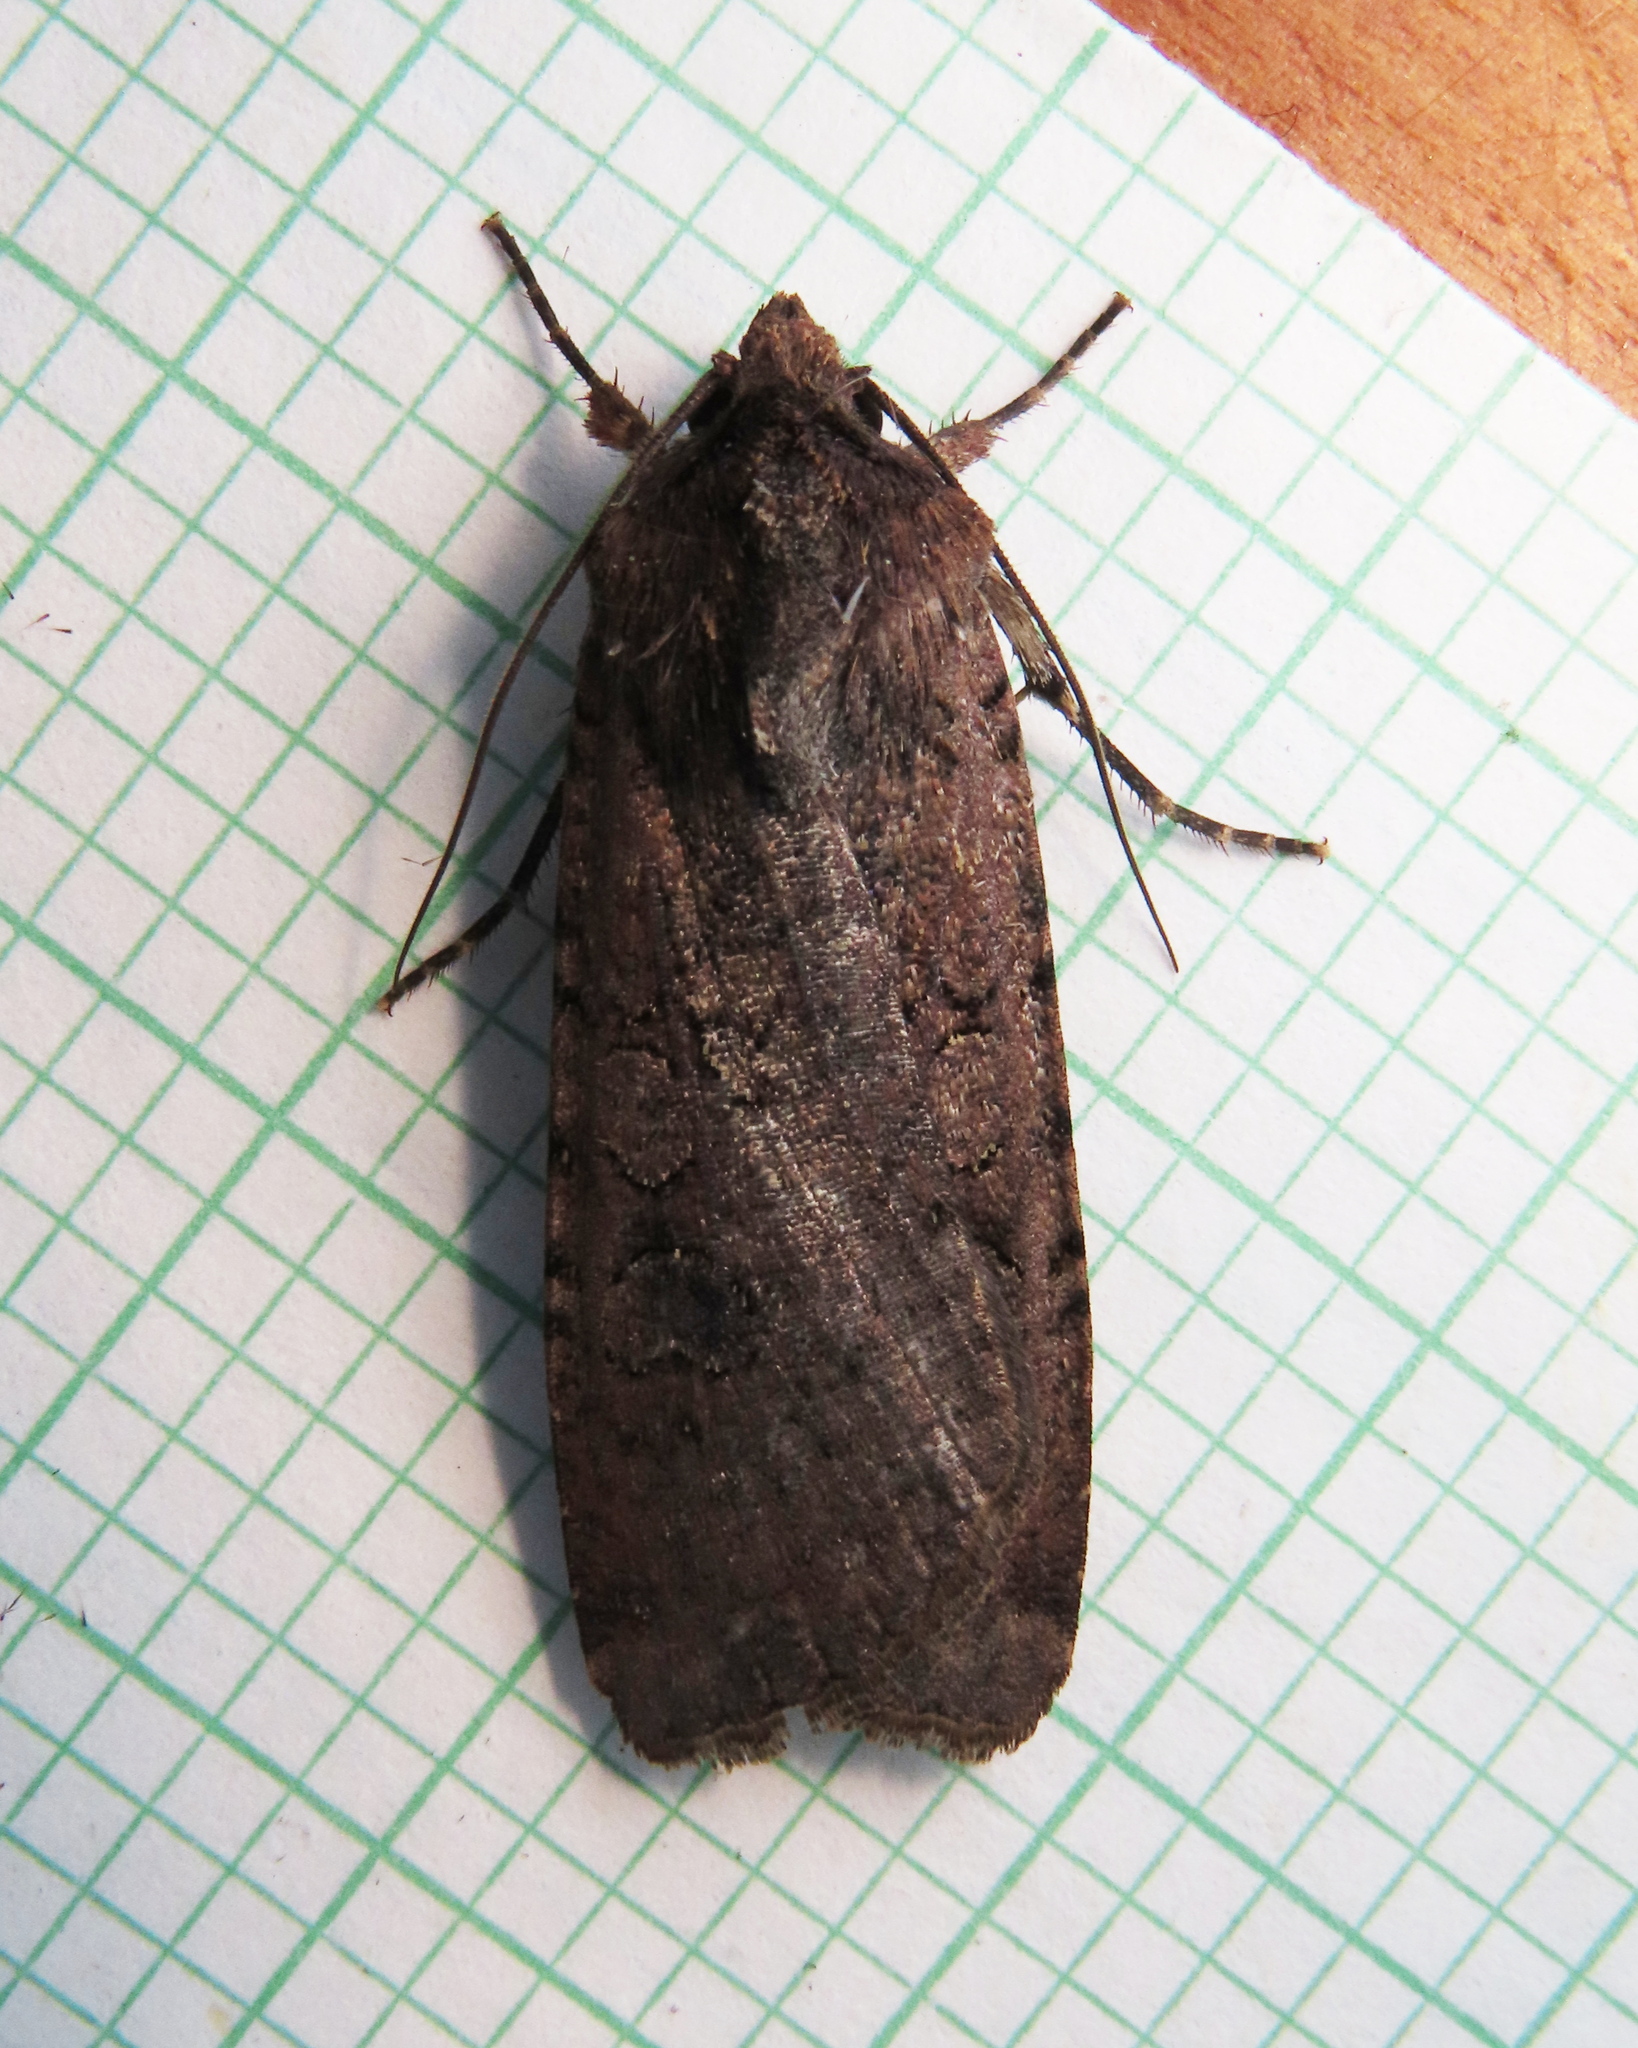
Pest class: cutworms